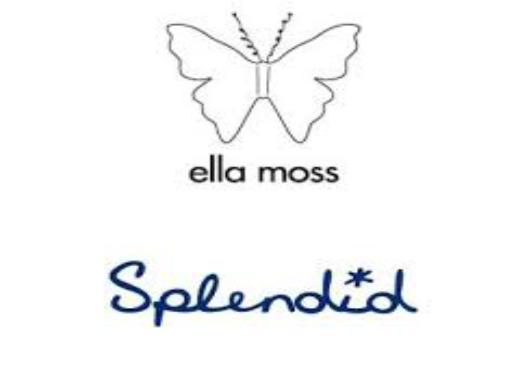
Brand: Ella Moss
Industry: Clothes